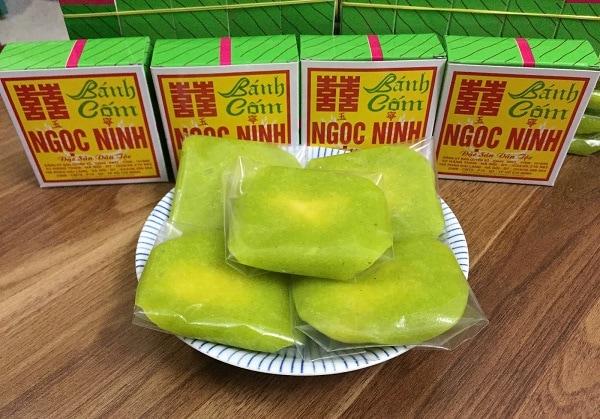
có những chiếc bánh cốm xuất hiện ở trên một cái đĩa